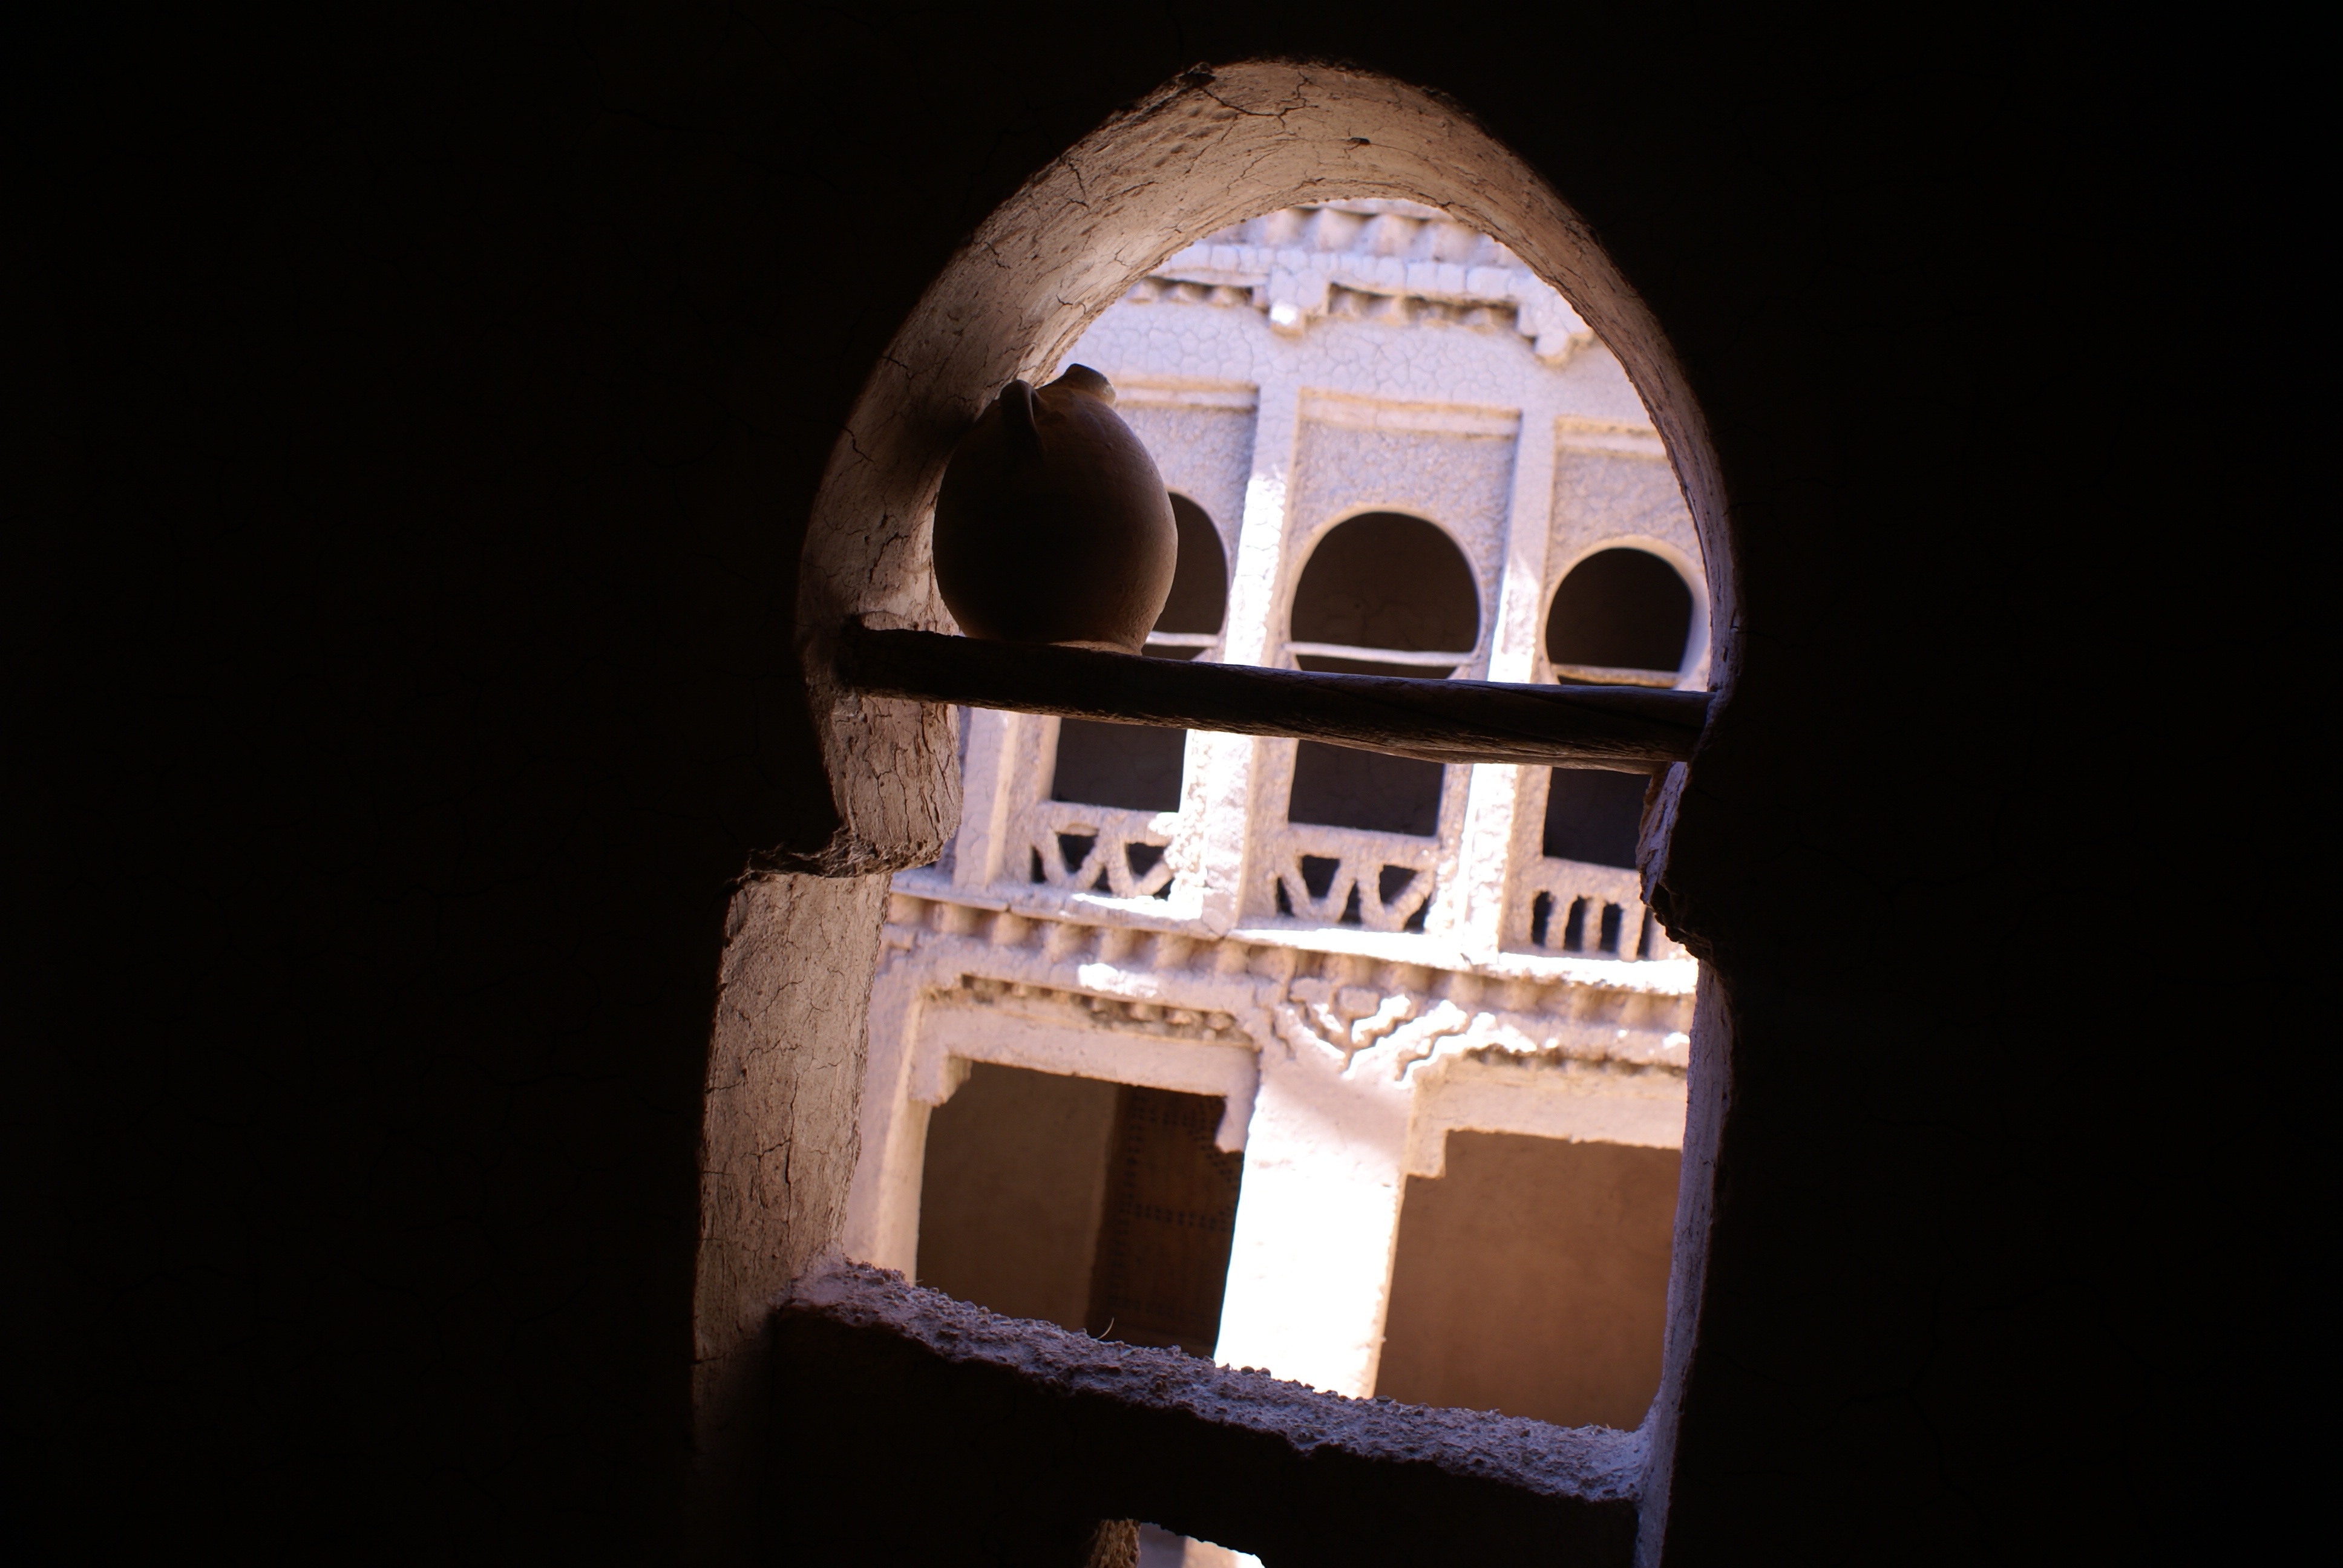
light, white, night, darkness, lighting, temple, ancient history